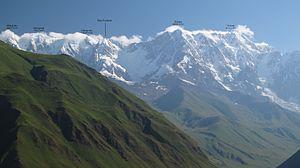
Le pic Chota Roustavéli est une montagne de la partie centrale de la chaîne du Grand Caucase, à la frontière entre la Mingrélie-Haute Svanétie et de la Kabardino-Balkarie. Le pic s'élève à une altitude de 4 860 mètres. Le pic est généralement considéré comme le 9ᵉ sommet le plus haut du Caucase. Il fait partie de la muraille de Bezengui. Les flancs de la montagne sont recouverts de plusieurs glaciers qui descendent jusqu'aux vallées adjacentes.